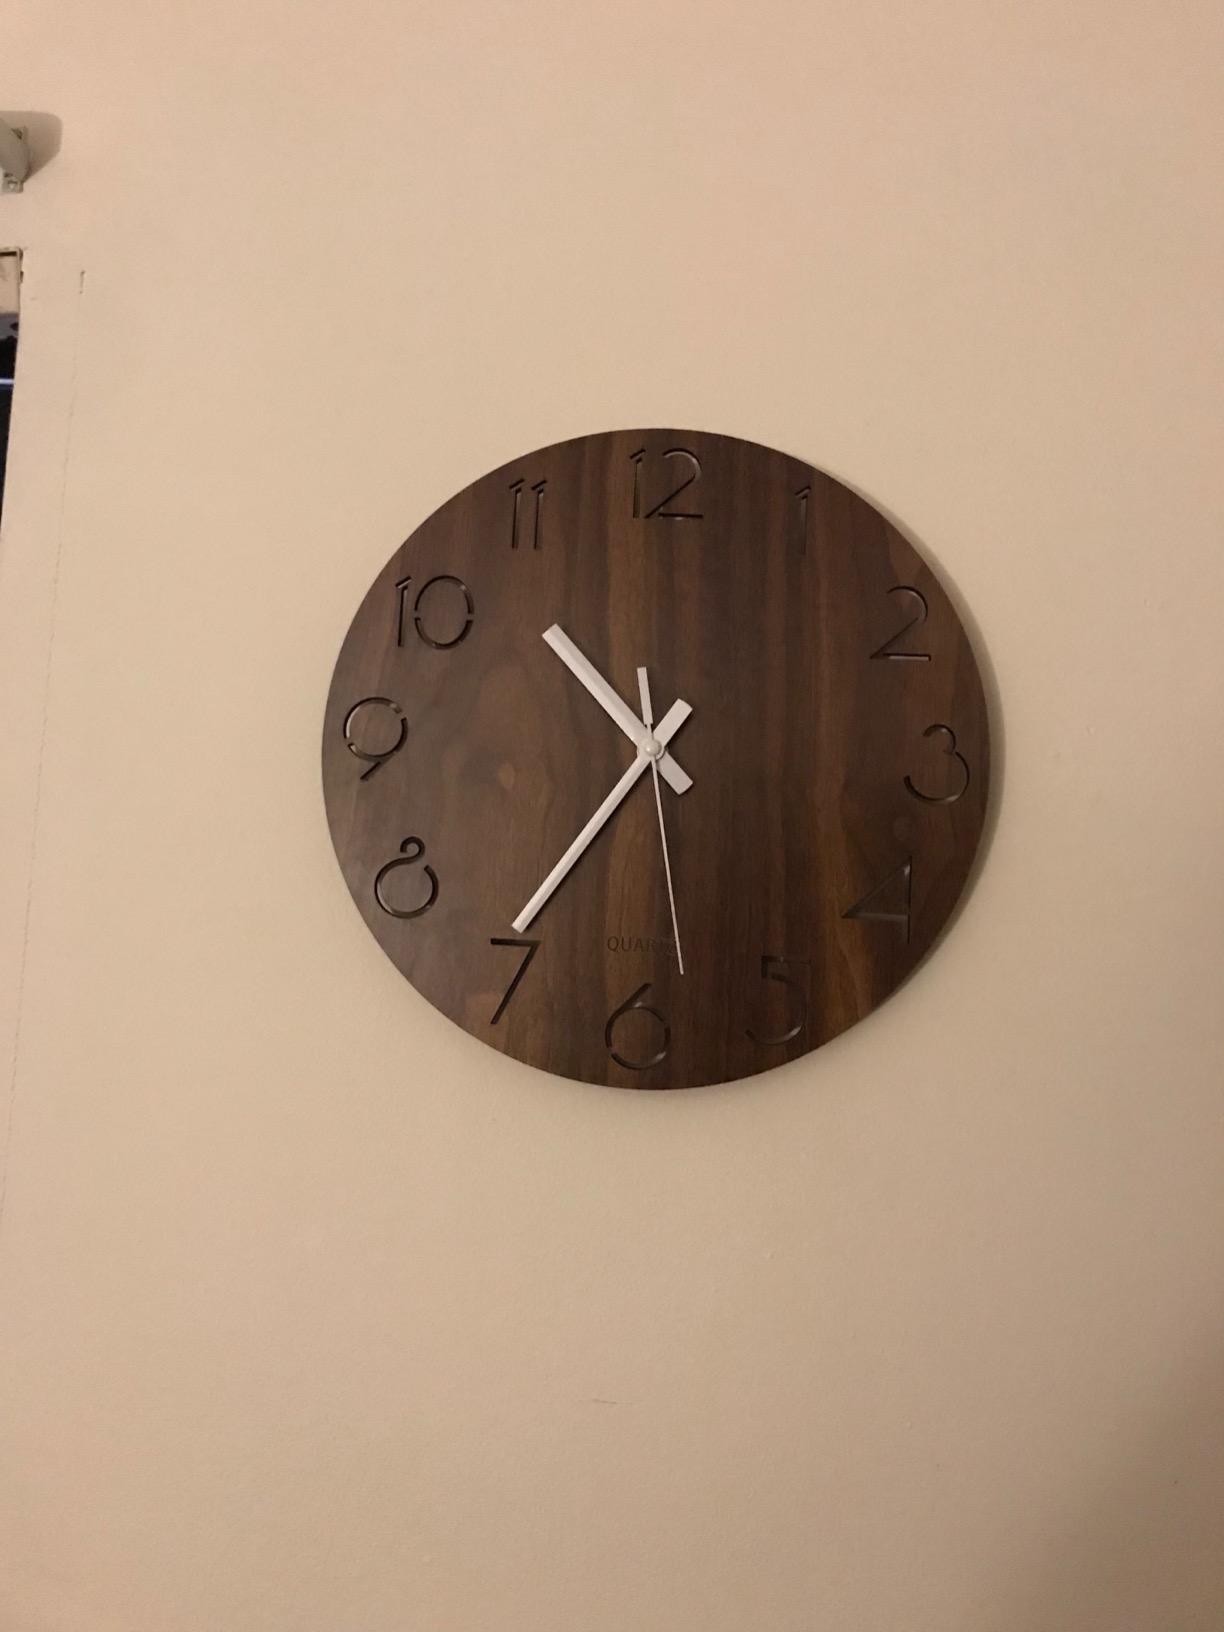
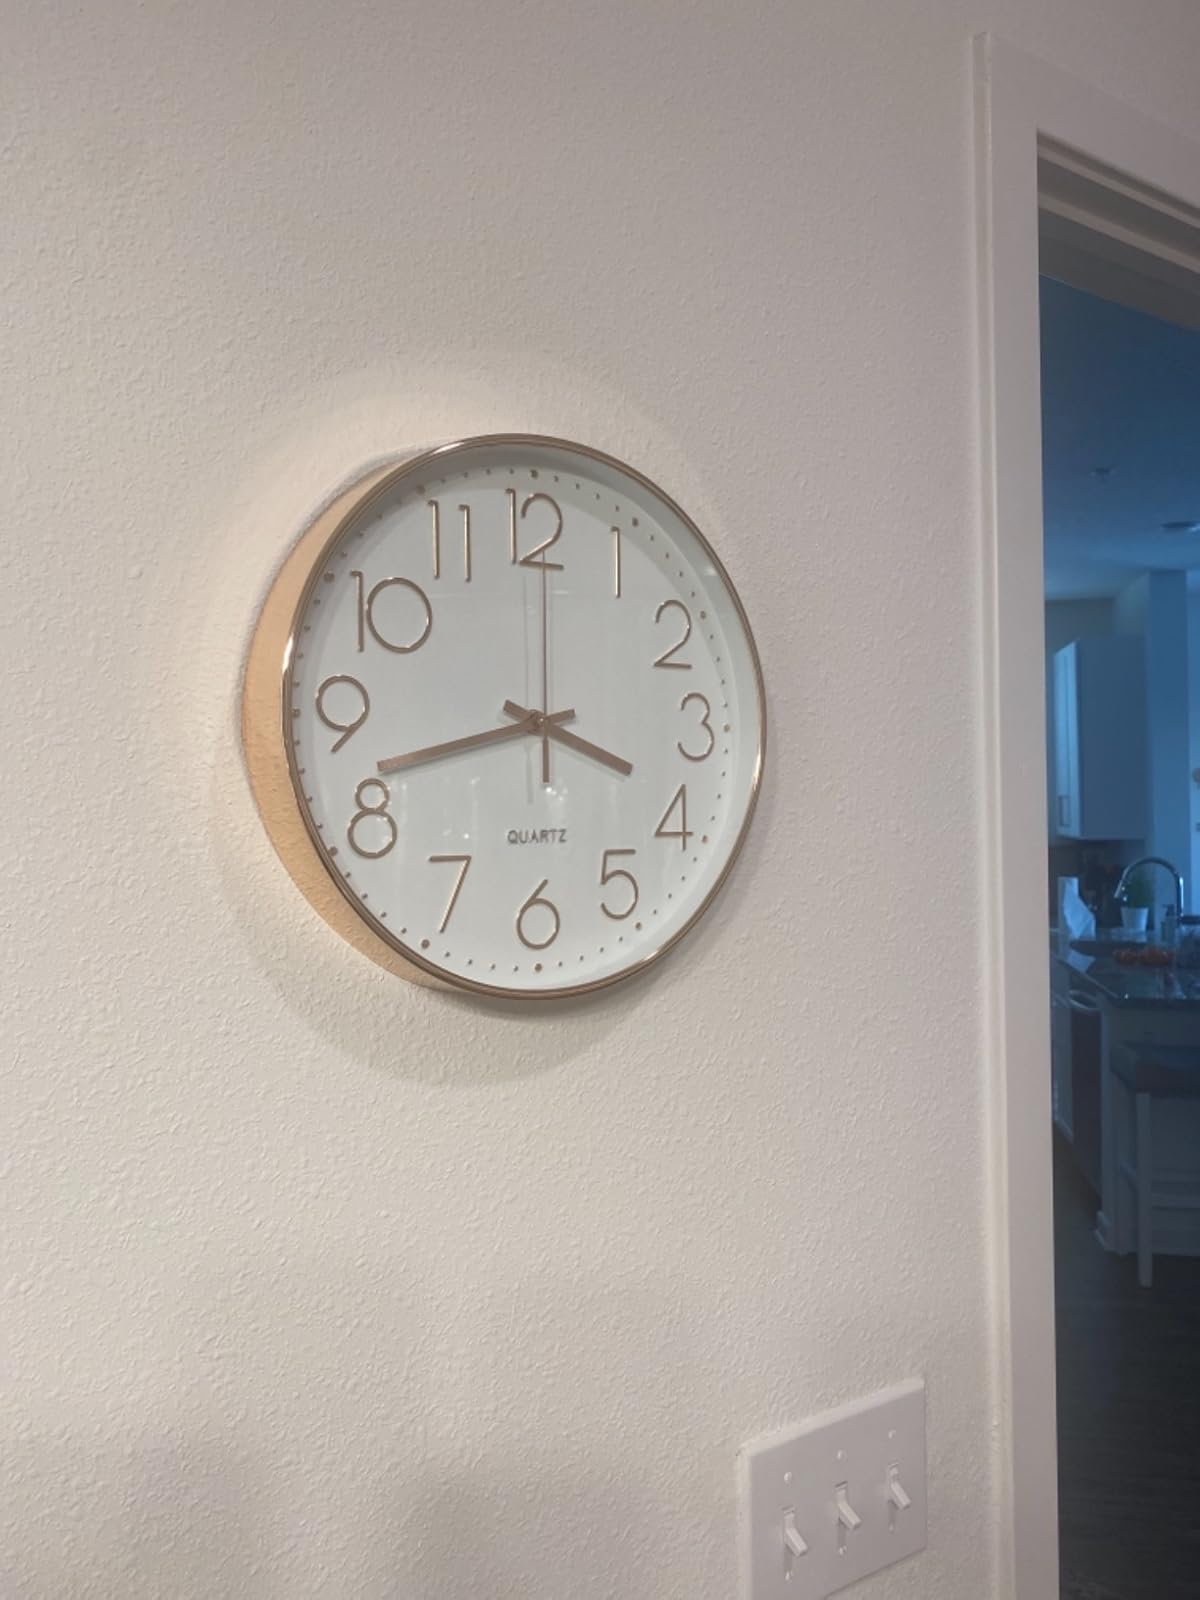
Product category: clock
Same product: no